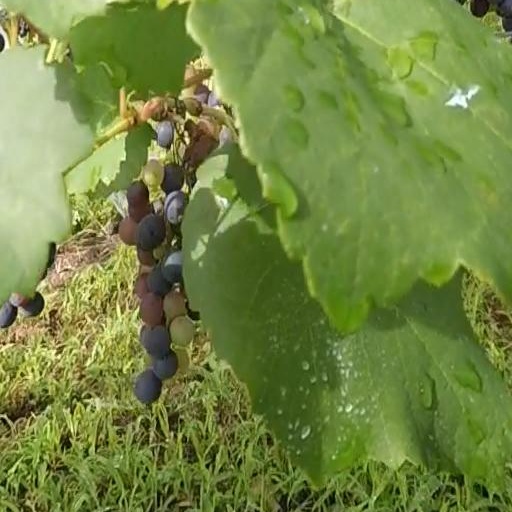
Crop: grape